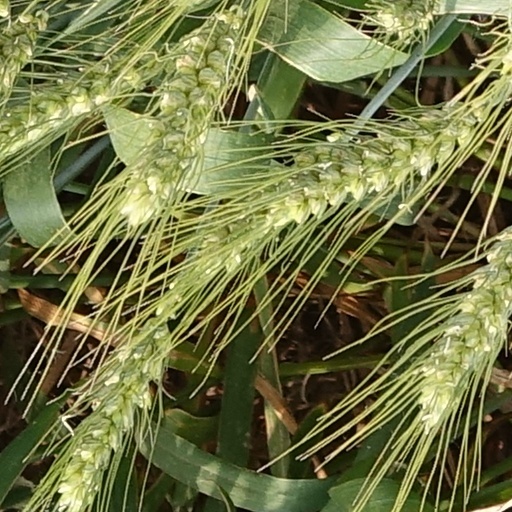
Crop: wheat